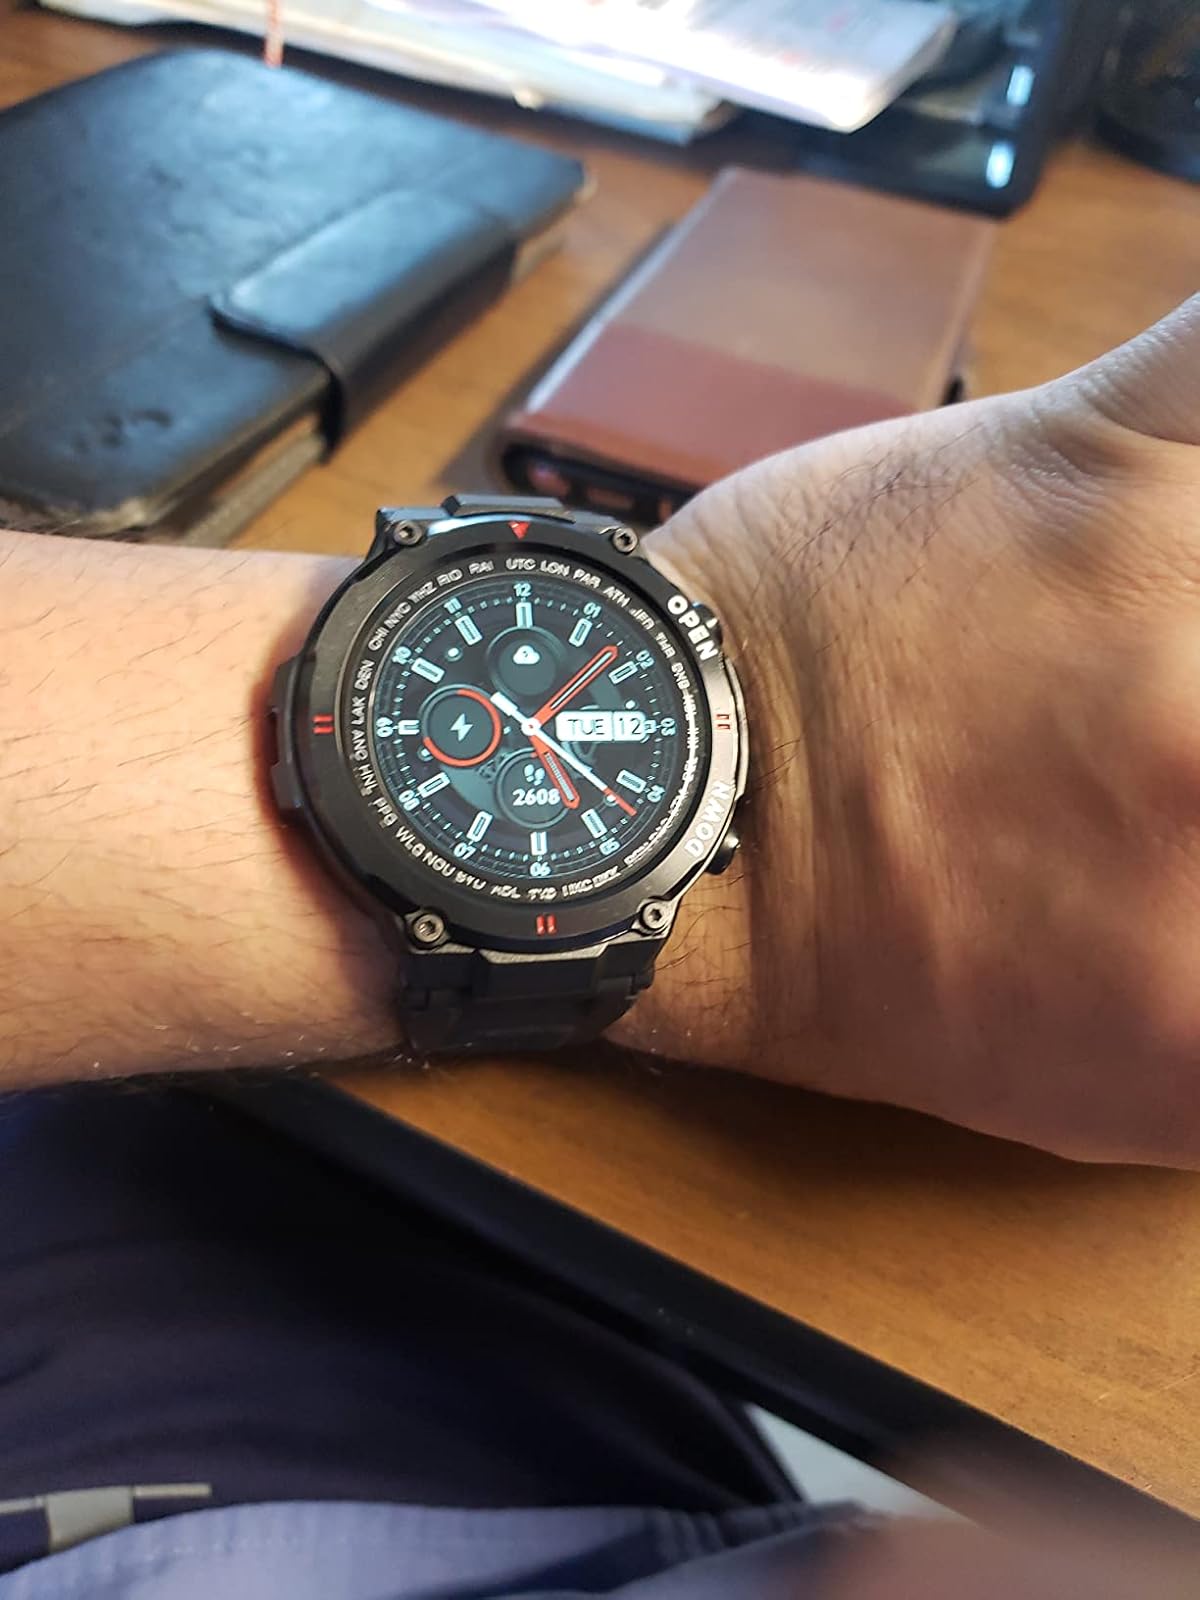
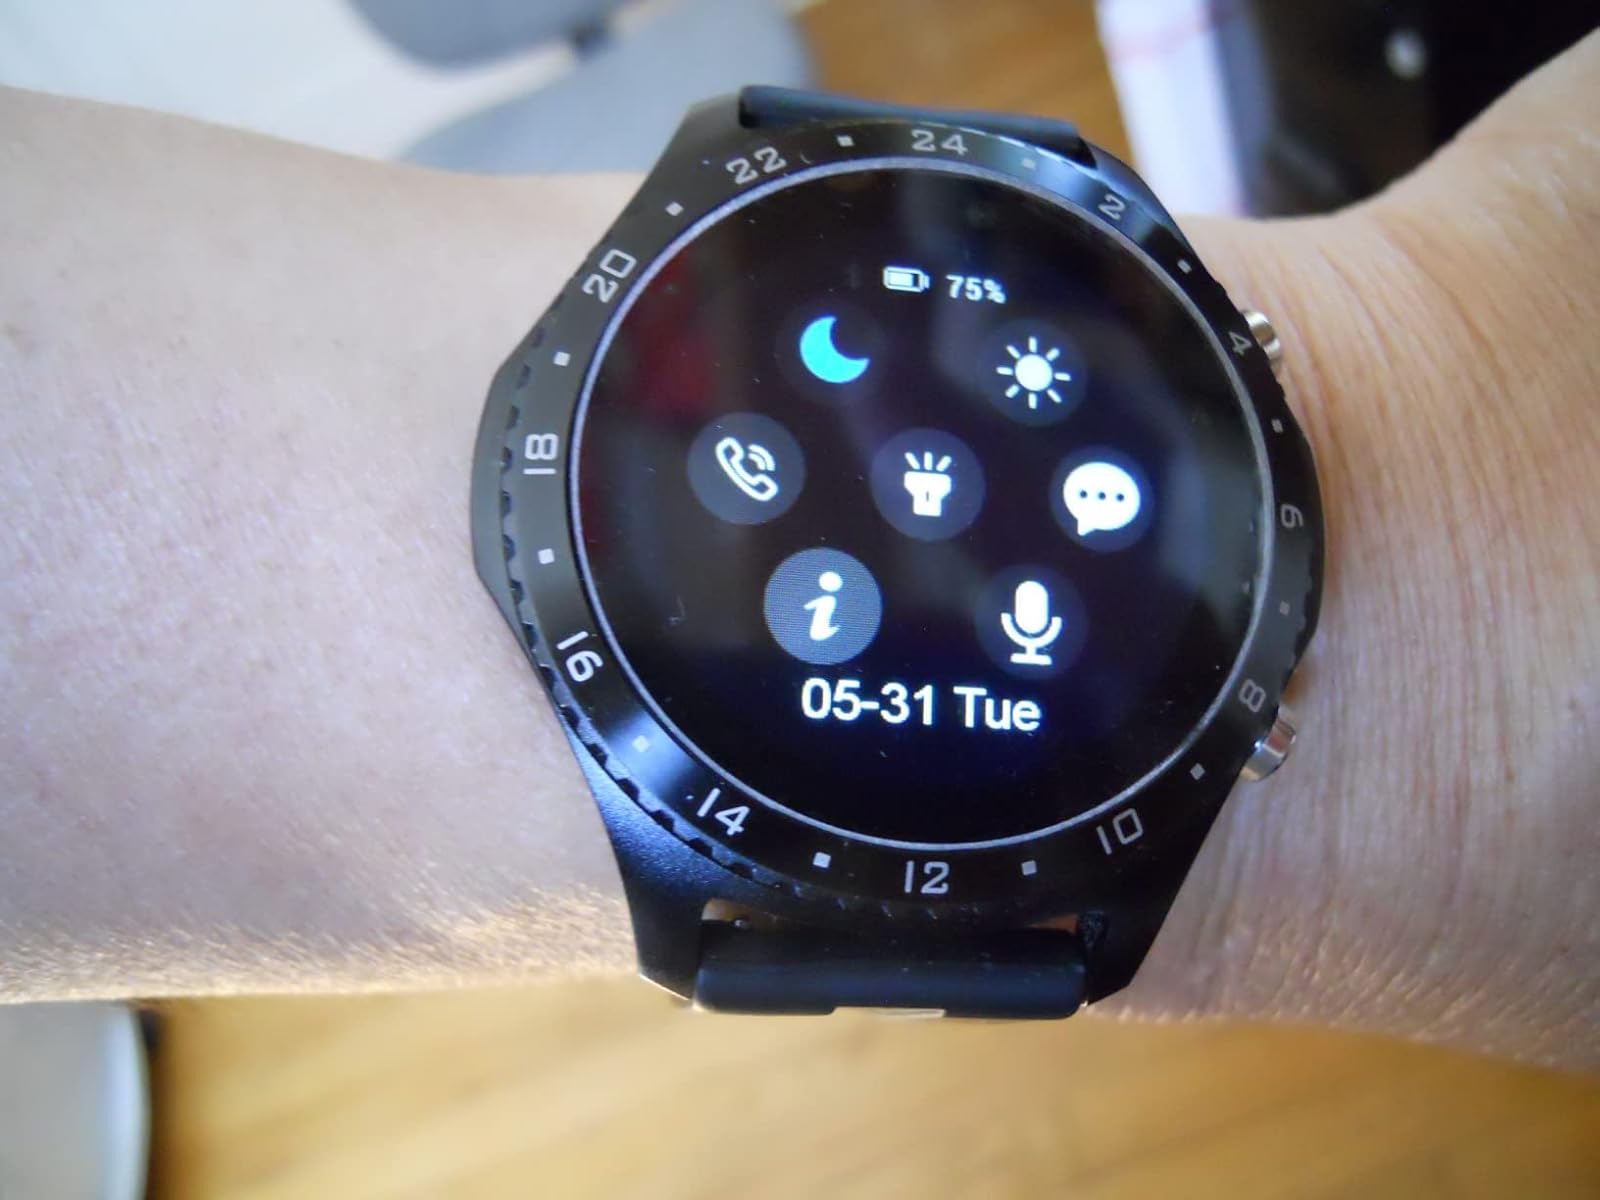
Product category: smartwatch
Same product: no